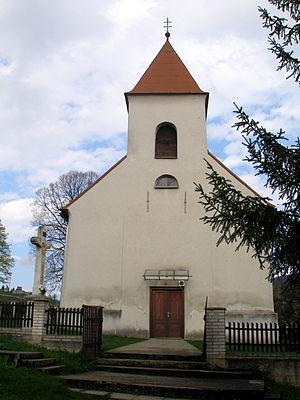
Varhaňovce est un village de Slovaquie situé dans la région de Prešov.